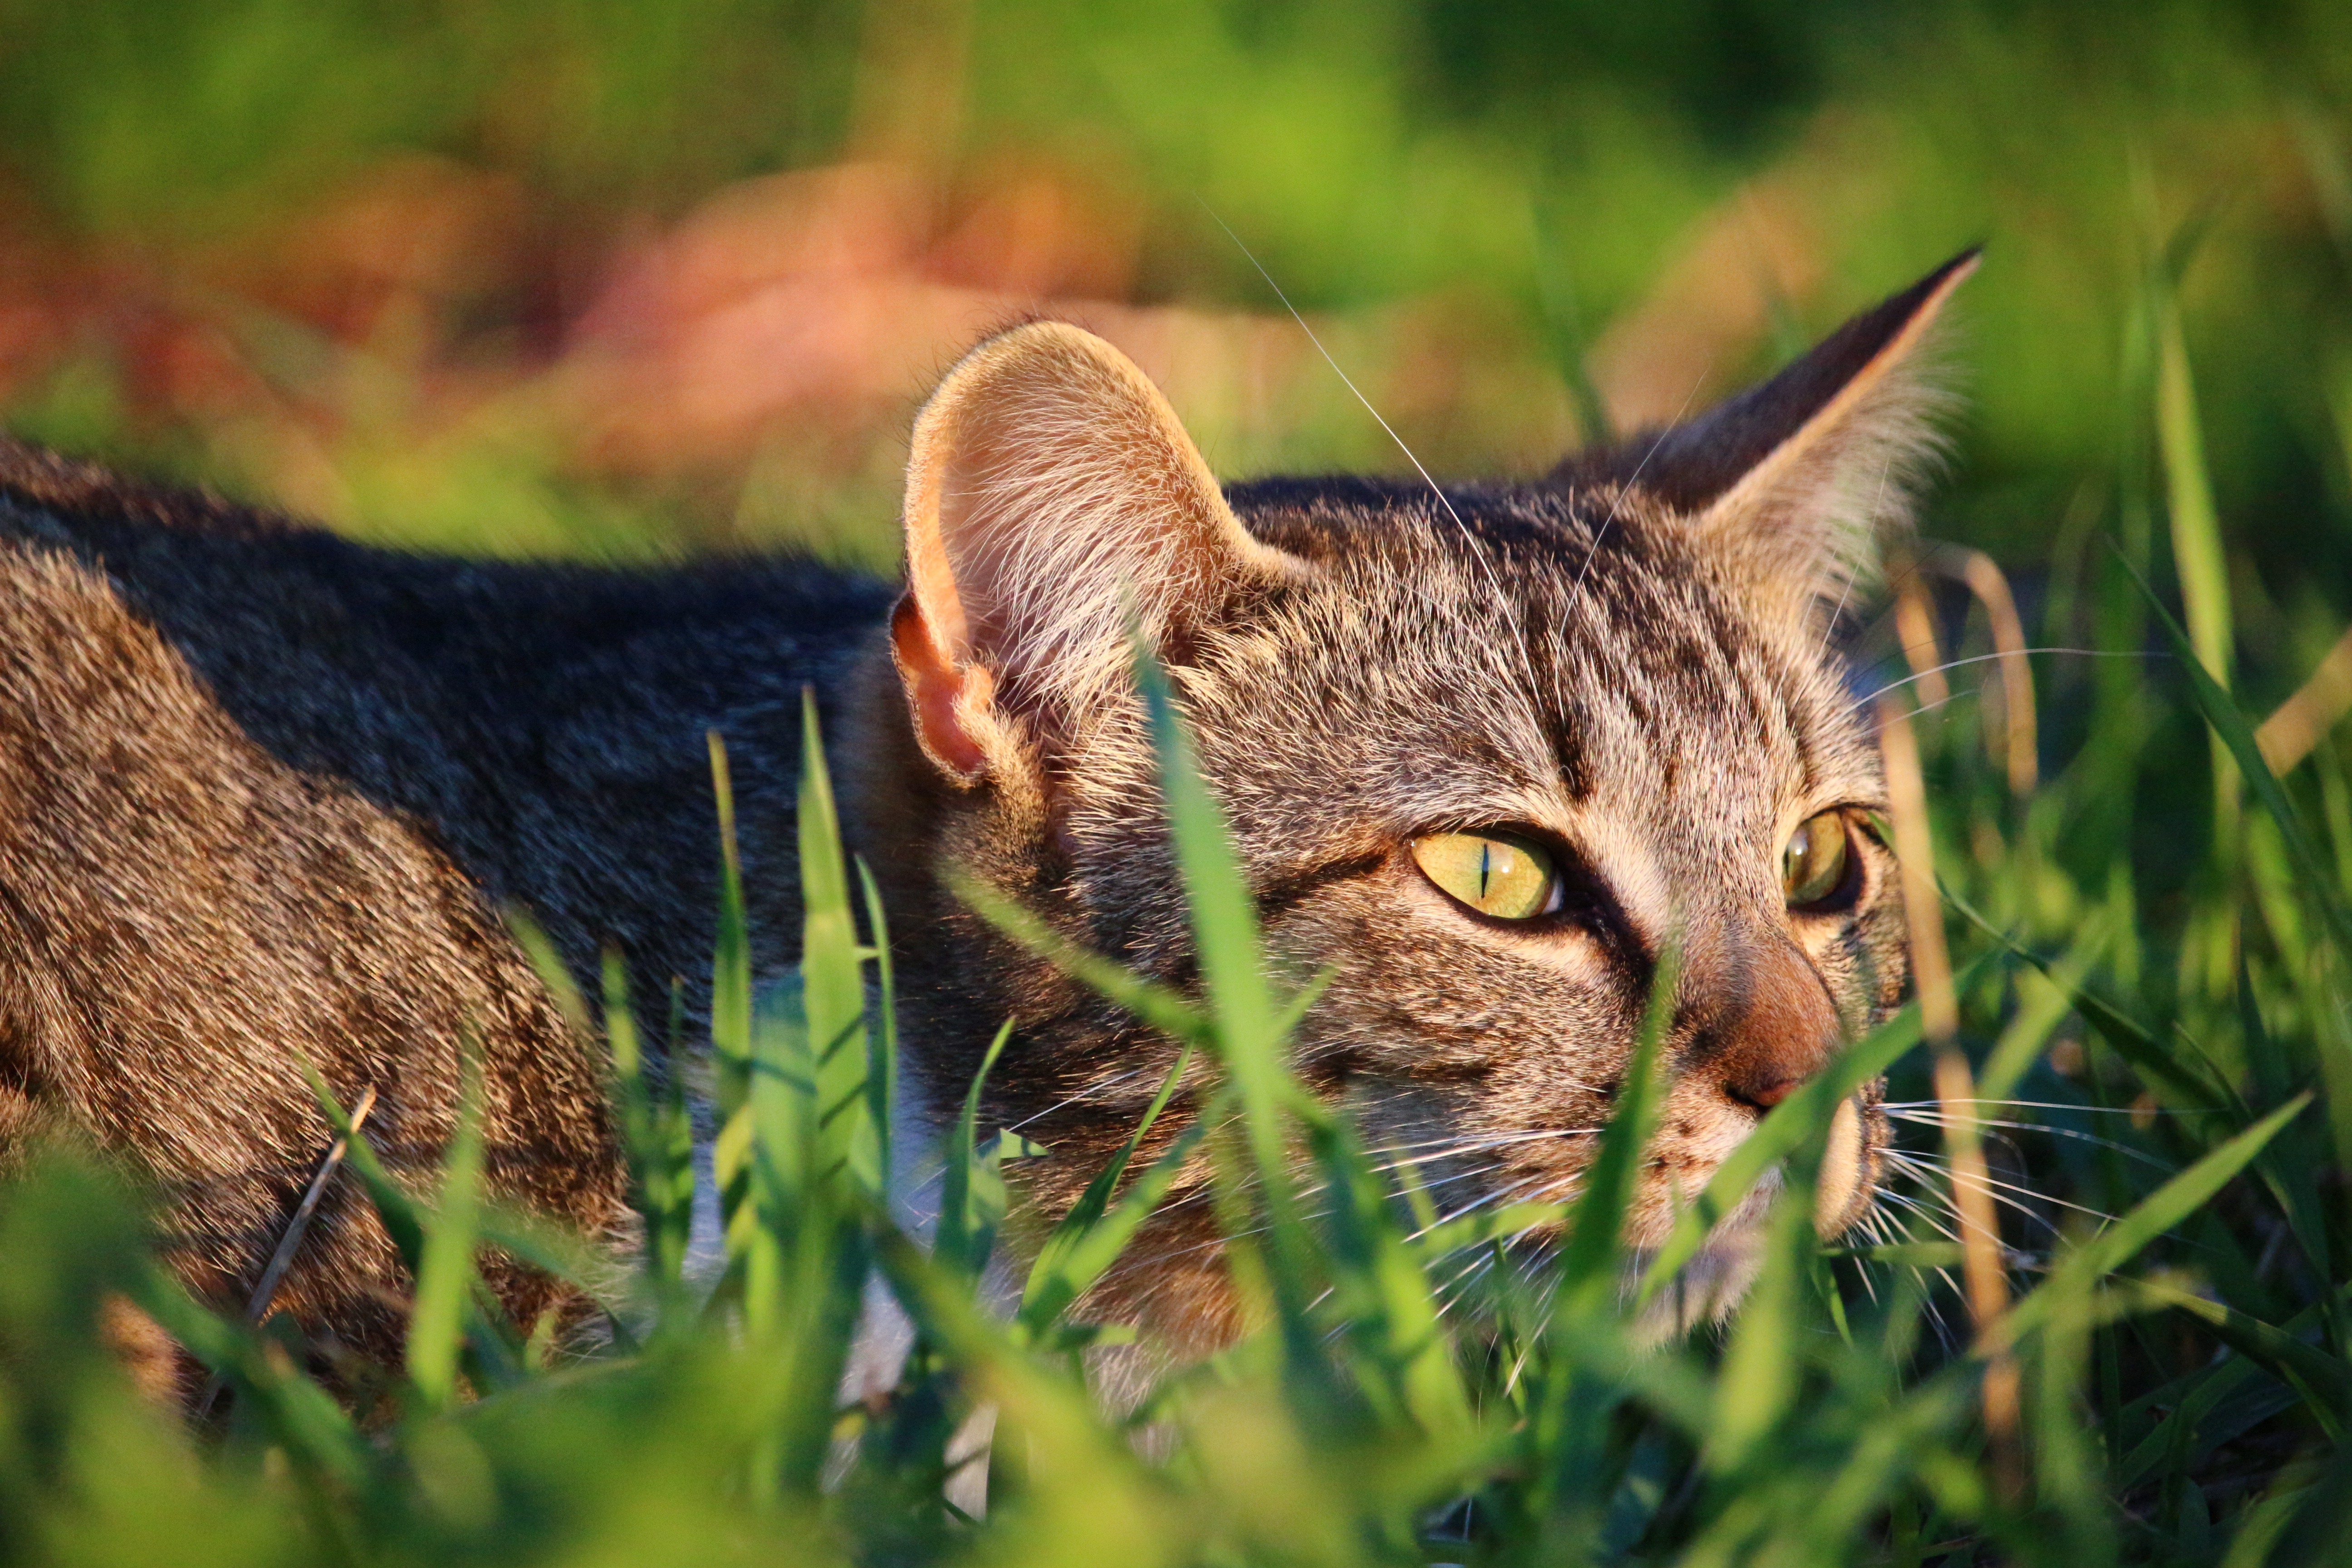
nature, grass, prairie, wildlife, kitten, cat, mammal, fauna, close up, whiskers, vertebrate, mieze, hunting, domestic cat, mackerel, tiger cat, cat face, tabby cat, wild cat, lauer, small to medium sized cats, cat like mammal